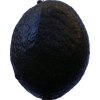
Label: black_avocado